Museum Park (Miami)

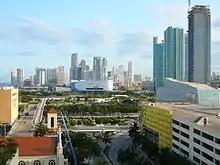
Western corner of Museum Park seen from The Grand Doubletree in April 2008

The park is served by the Metrorail at Government Center Station and directly by the Metromover's Museum Park Station, Eleventh Street Station and Park West Station.